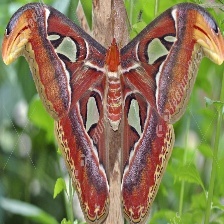
Species: ATLAS MOTH